1919 Actors' Equity Association strike

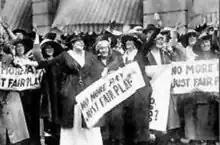
Marie Dressler and Ethel Barrymore during the 1919 strike

In 1896, successful theatre owners and booking managers Marc Klaw and A.L. Erlanger combined with four other theatre bookers/owners to form the Theatrical Syndicate. The Syndicate applied big business practices to the theatre industry, creating a booking monopoly. The group owned three quarters of the theatres in America, including 37 first-class theatres, and had full control over the locations of each play, script changes, and their box office shares. Shortly after the formation of the Theatrical Syndicate, the Shubert brothers started their own monopolistic venture, creating competition for the Syndicate.